National Cat Day

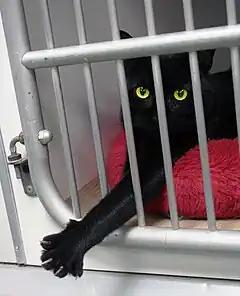
In the US and Canada, the day focuses on animal rescue

In the US, National Cat Day is an awareness day on October 29 each year, to raise public awareness of cat adoption.